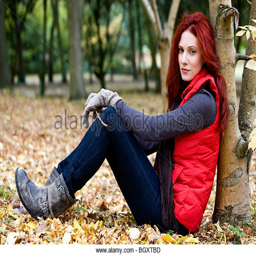
a young woman leaning against a tree